UC San Diego Tritons

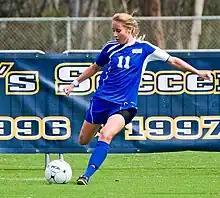
A striker for the UC San Diego Tritons women's soccer team in 2011

The UC San Diego women's soccer team plays its home matches at Triton Soccer Stadium at RIMAC Field. In its first two seasons of Division II play, 2000 and 2001, the team was crowned CCAA Champions and NCAA National Champions. The Tritons again won the CCAA in 2002, 2003, 2005, 2006, 2008, 2011, 2012, 2015, 2016, and 2017, reaching the NCAA Final Four in 2003 and 2017 and being named NCAA Runners-Up in 2010 and 2012.